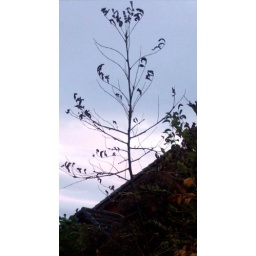
I thought the pattern of the tree coul be useful in a design or something. Plus the sky was pretty stunning.